Toothache

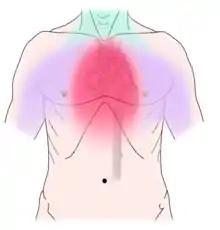
Discomfort caused by coronary artery disease can radiate to the neck, lower jaw and teeth

Non-dental causes of toothache are much less common as compared with dental causes. In a toothache of neurovascular origin, pain is reported in the teeth in conjunction with a migraine. Local and distant structures (such as ear, brain, carotid artery, or heart) can also refer pain to the teeth. Other non-dental causes of toothache include myofascial pain (muscle pain) and angina pectoris (which classically refers pain to the lower jaw). Very rarely, toothache can be psychogenic in origin.